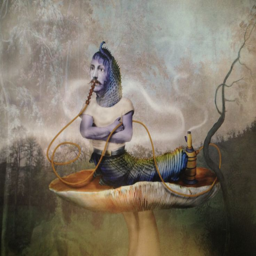
advice from a caterpillar , from speculative fiction book with illustrations by visual artist , first published .